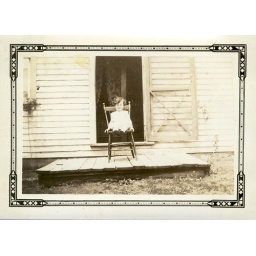
girl in a chair on the porch